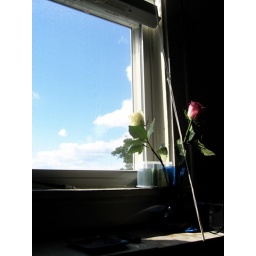
roses in dan's window